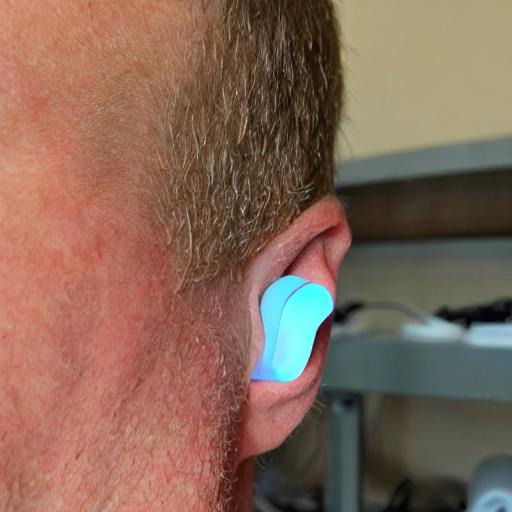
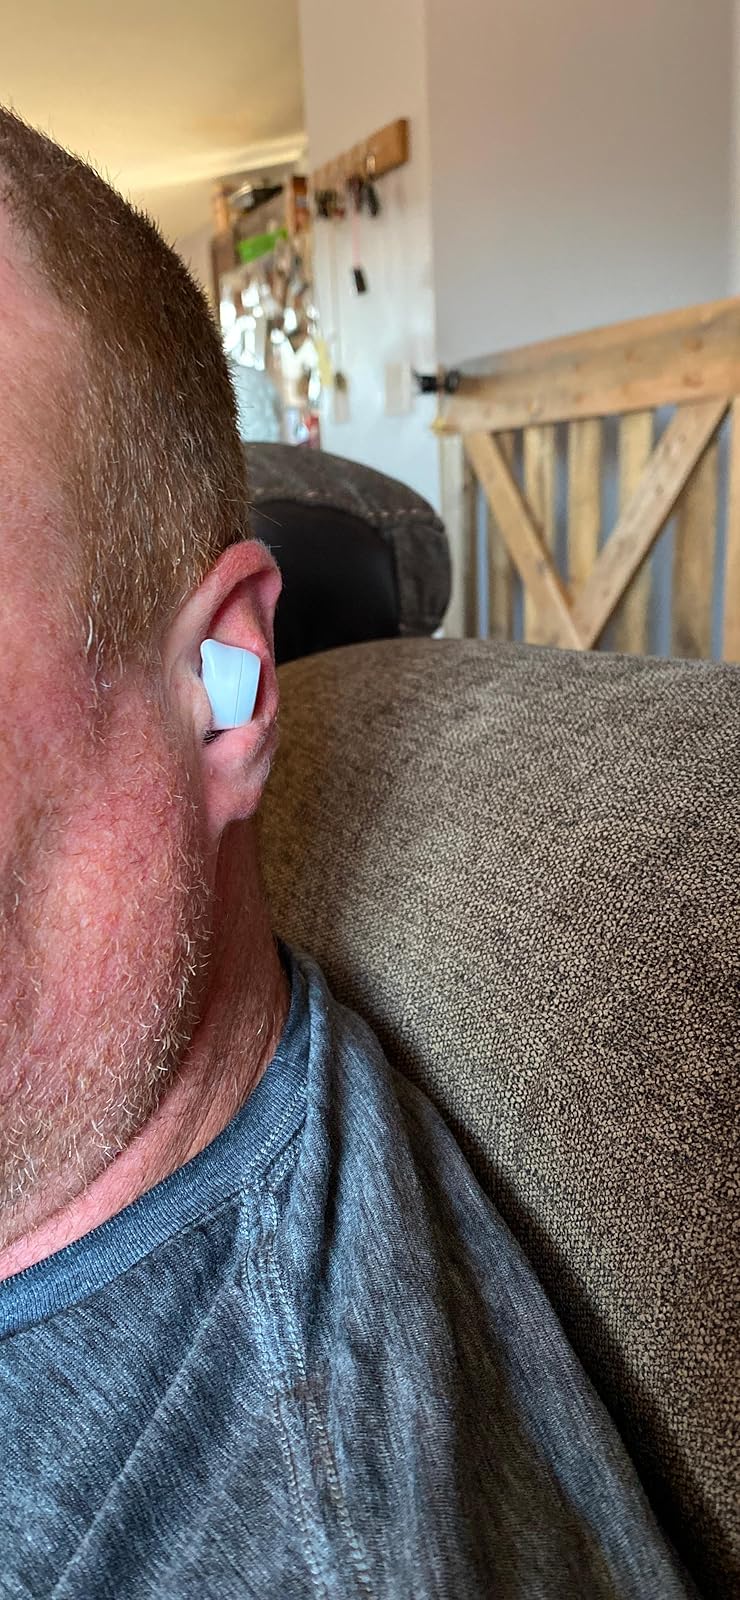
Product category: earbuds
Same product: no